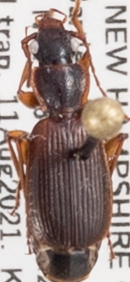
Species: Cymindis cribricollis
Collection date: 2021-08-11
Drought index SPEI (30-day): -0.064
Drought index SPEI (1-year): -1.01
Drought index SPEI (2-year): -0.492